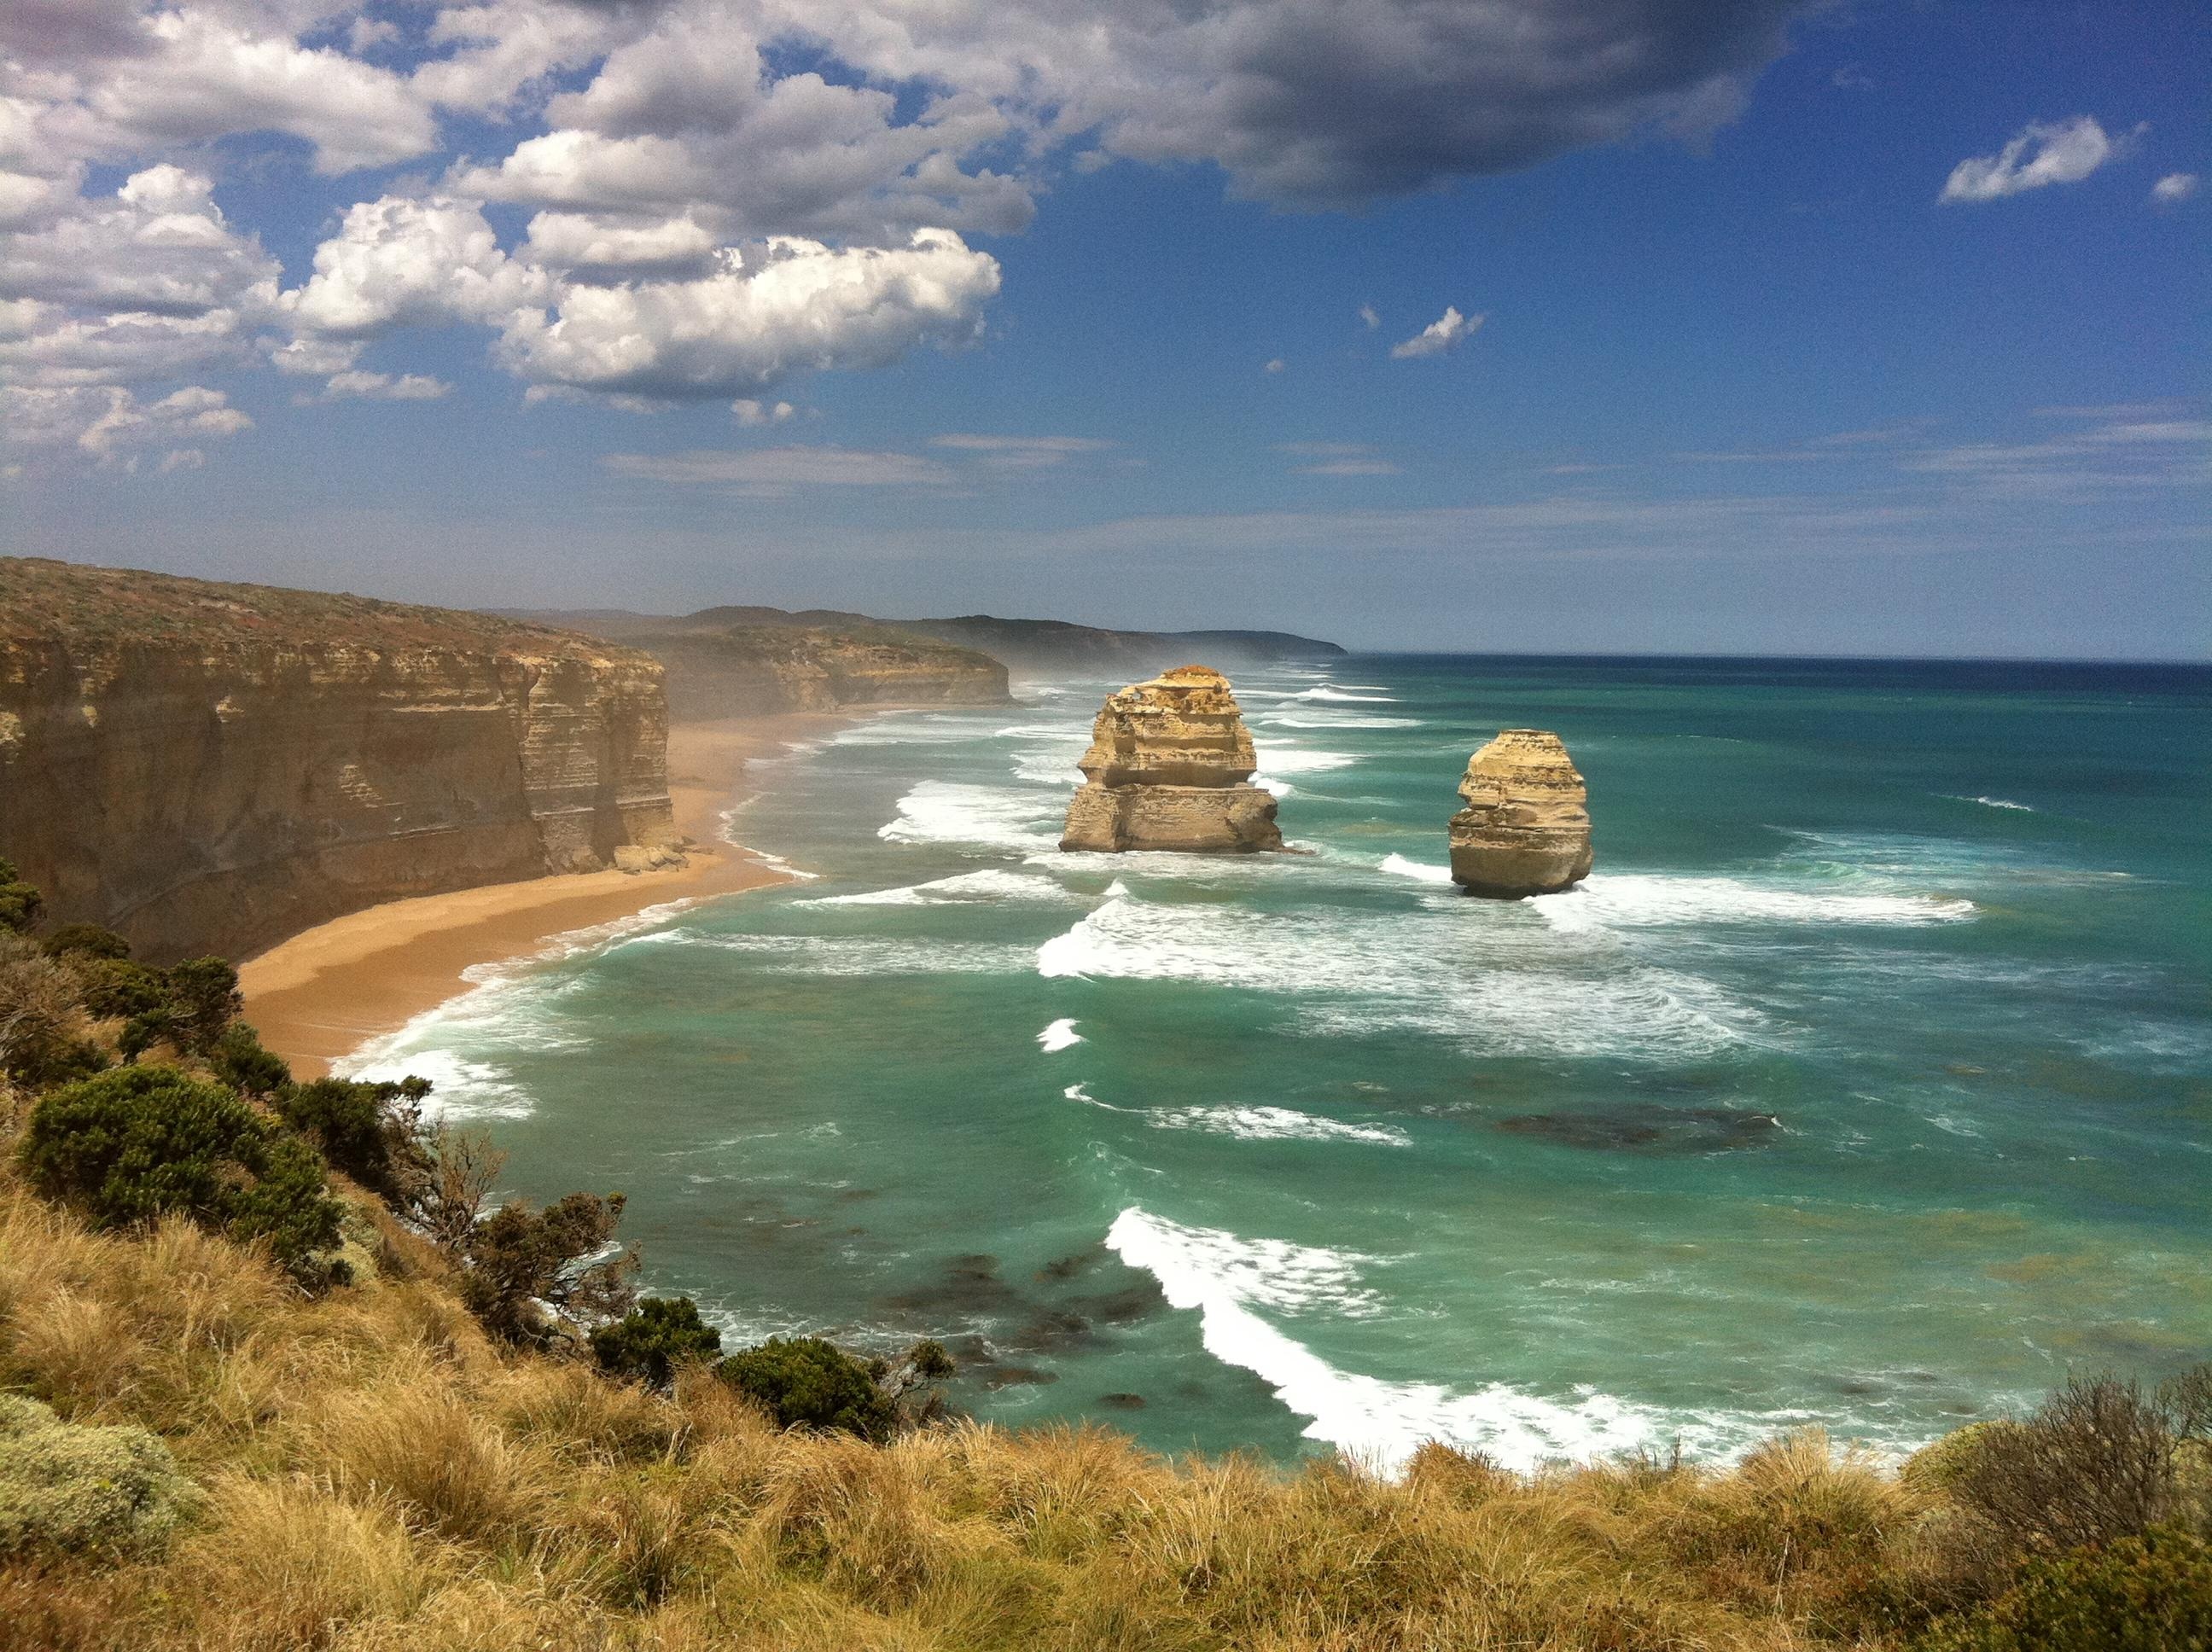
beach, landscape, sea, coast, water, sand, rock, ocean, horizon, cloud, sky, shore, wave, vacation, cliff, cove, bay, terrain, material, body of water, australia, rocks, cape, landform, twelve apostles, wind wave